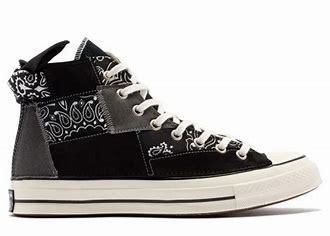
Brand: Converse
Model: Chuck Taylor All Star 70 Hi